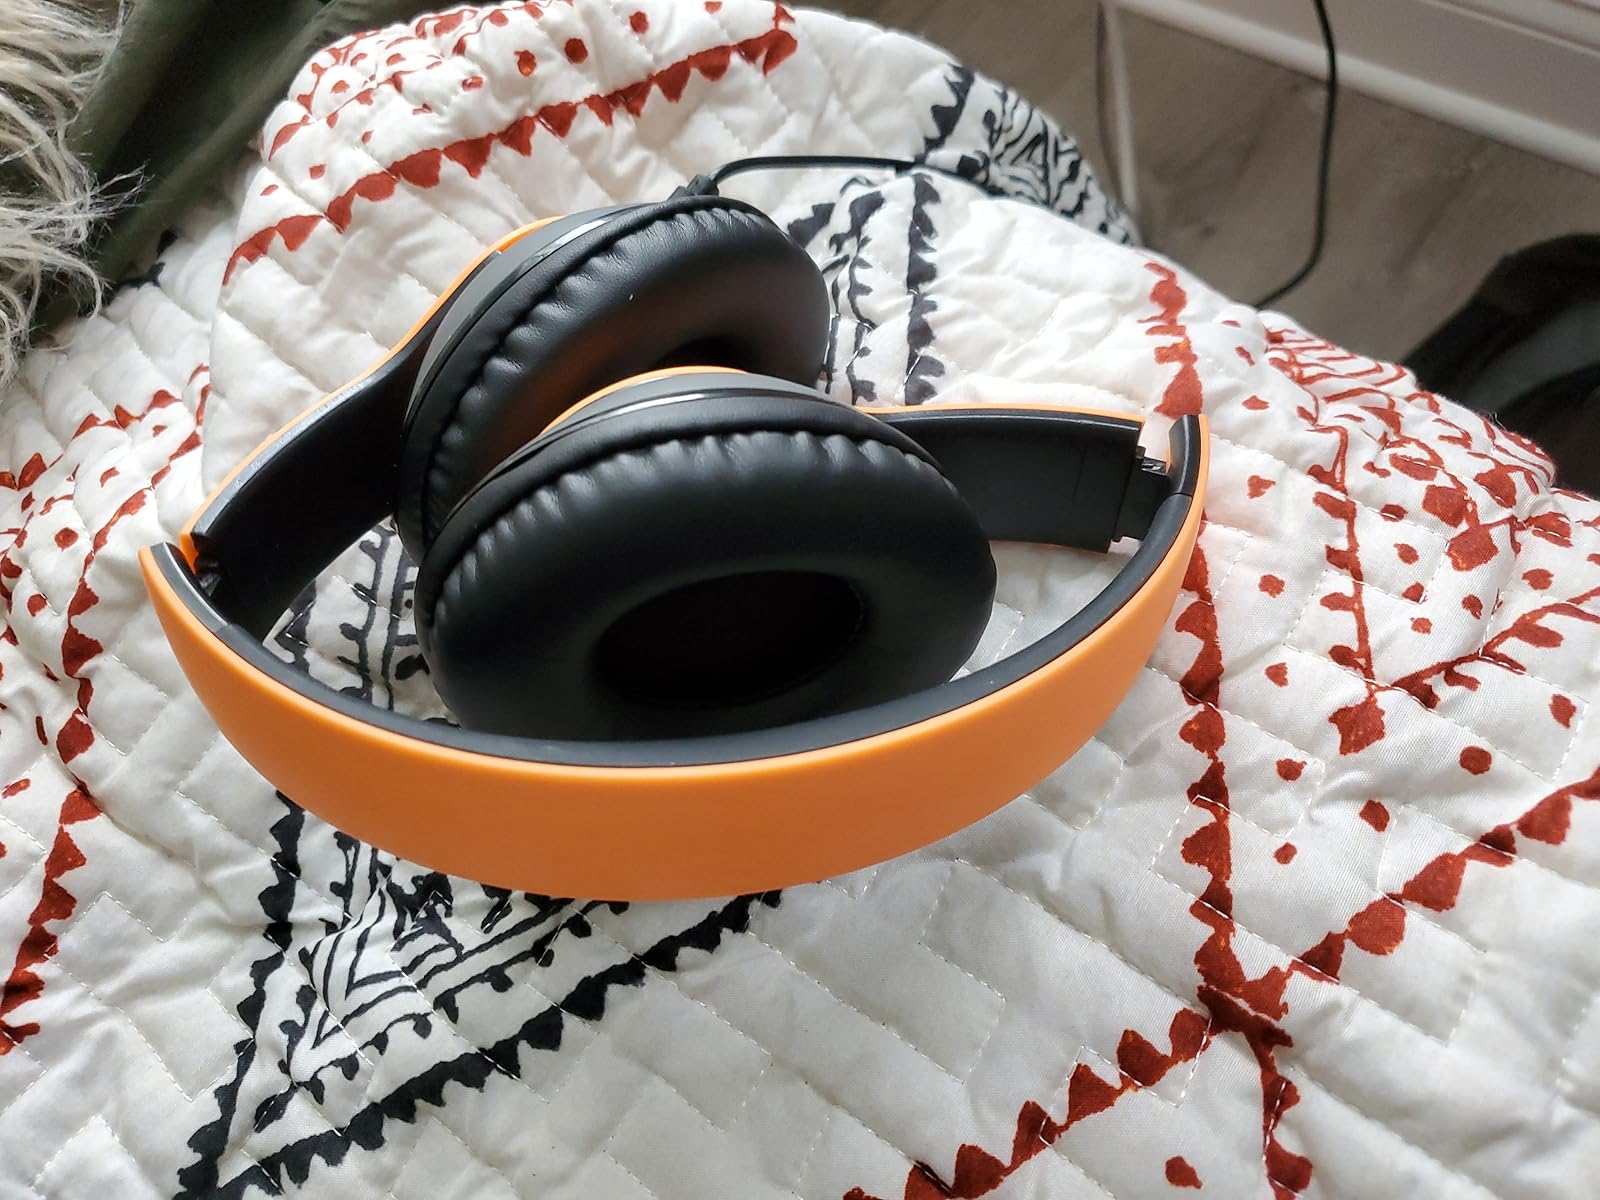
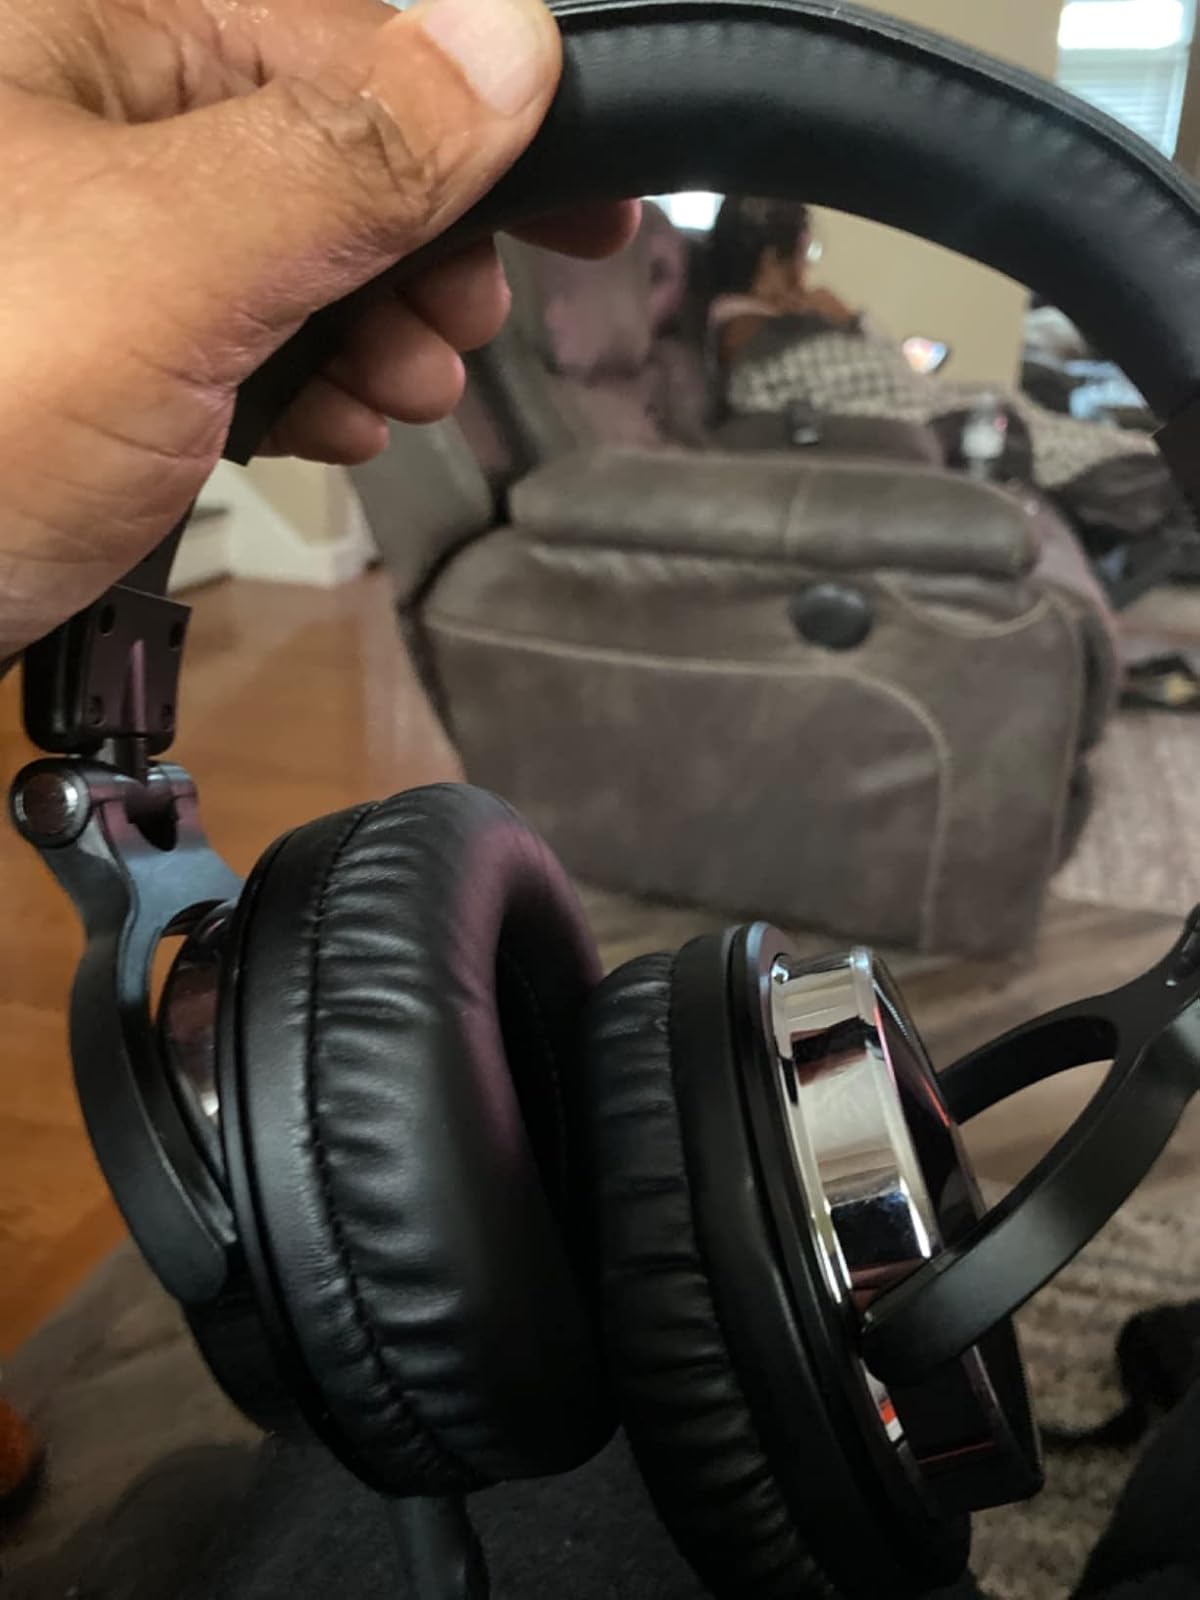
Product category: headphones
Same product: no